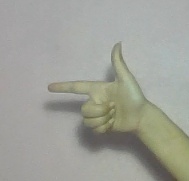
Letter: yaa